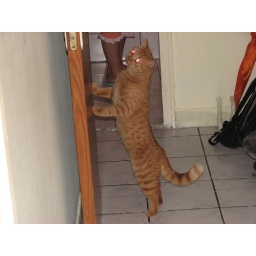
There's an alien creature in the house :)